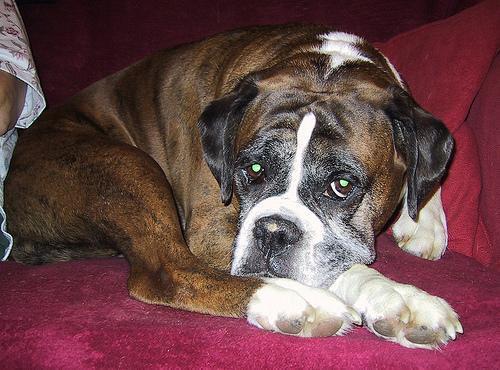
boxer